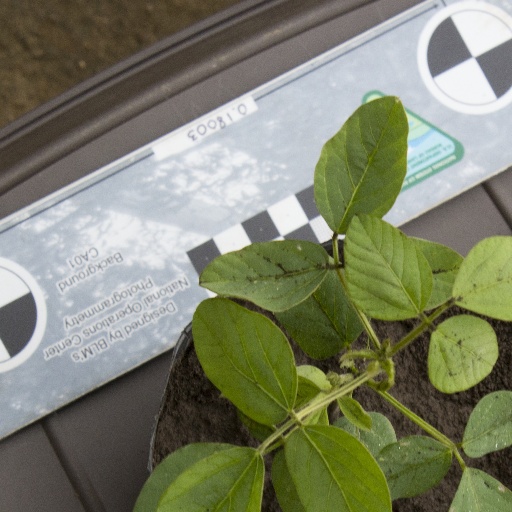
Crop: soybean